Phyang Monastery

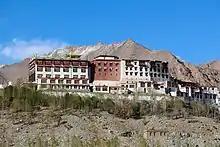

Phyang Monastery, Phyang (or Phiyang) Gompa is a Buddhist monastery located in Fiang village, just 15 or 16 kilometres west of Leh in Ladakh, northern India. It was established in 1515.